Mucknell Abbey

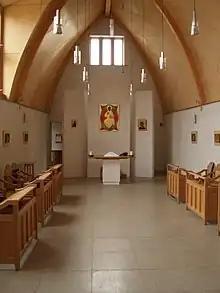
Mucknell Abbey Oratory

Mucknell Abbey is an Anglican Benedictine monastery in Worcestershire, England. The community, which formerly lived at Burford, has both male and female members. Its formal legal name is The Society of the Salutation of Mary the Virgin.